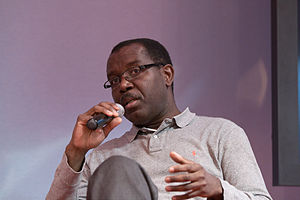
Louis-Philippe Dalembert
Louis-Philippe Dalembert.
Louis-Philippe Dalembert er forfatter og skriver på fransk og kreolsk. Han har sit liv mellem Berlin, Paris, Port-au-Prince og verden i øvrigt. Hans forfatterskab, romaner, noveller og poesi, er oversat til mange sprog.